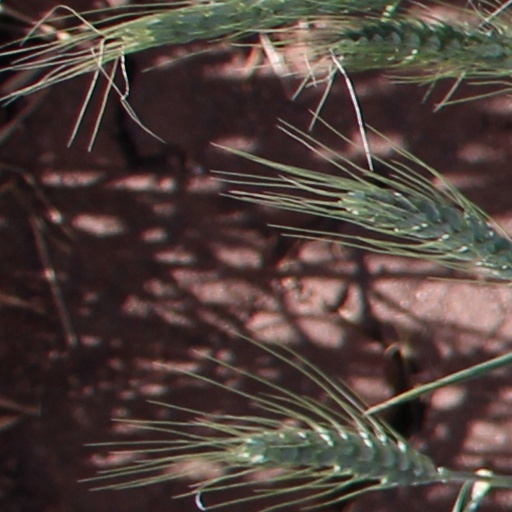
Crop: wheat